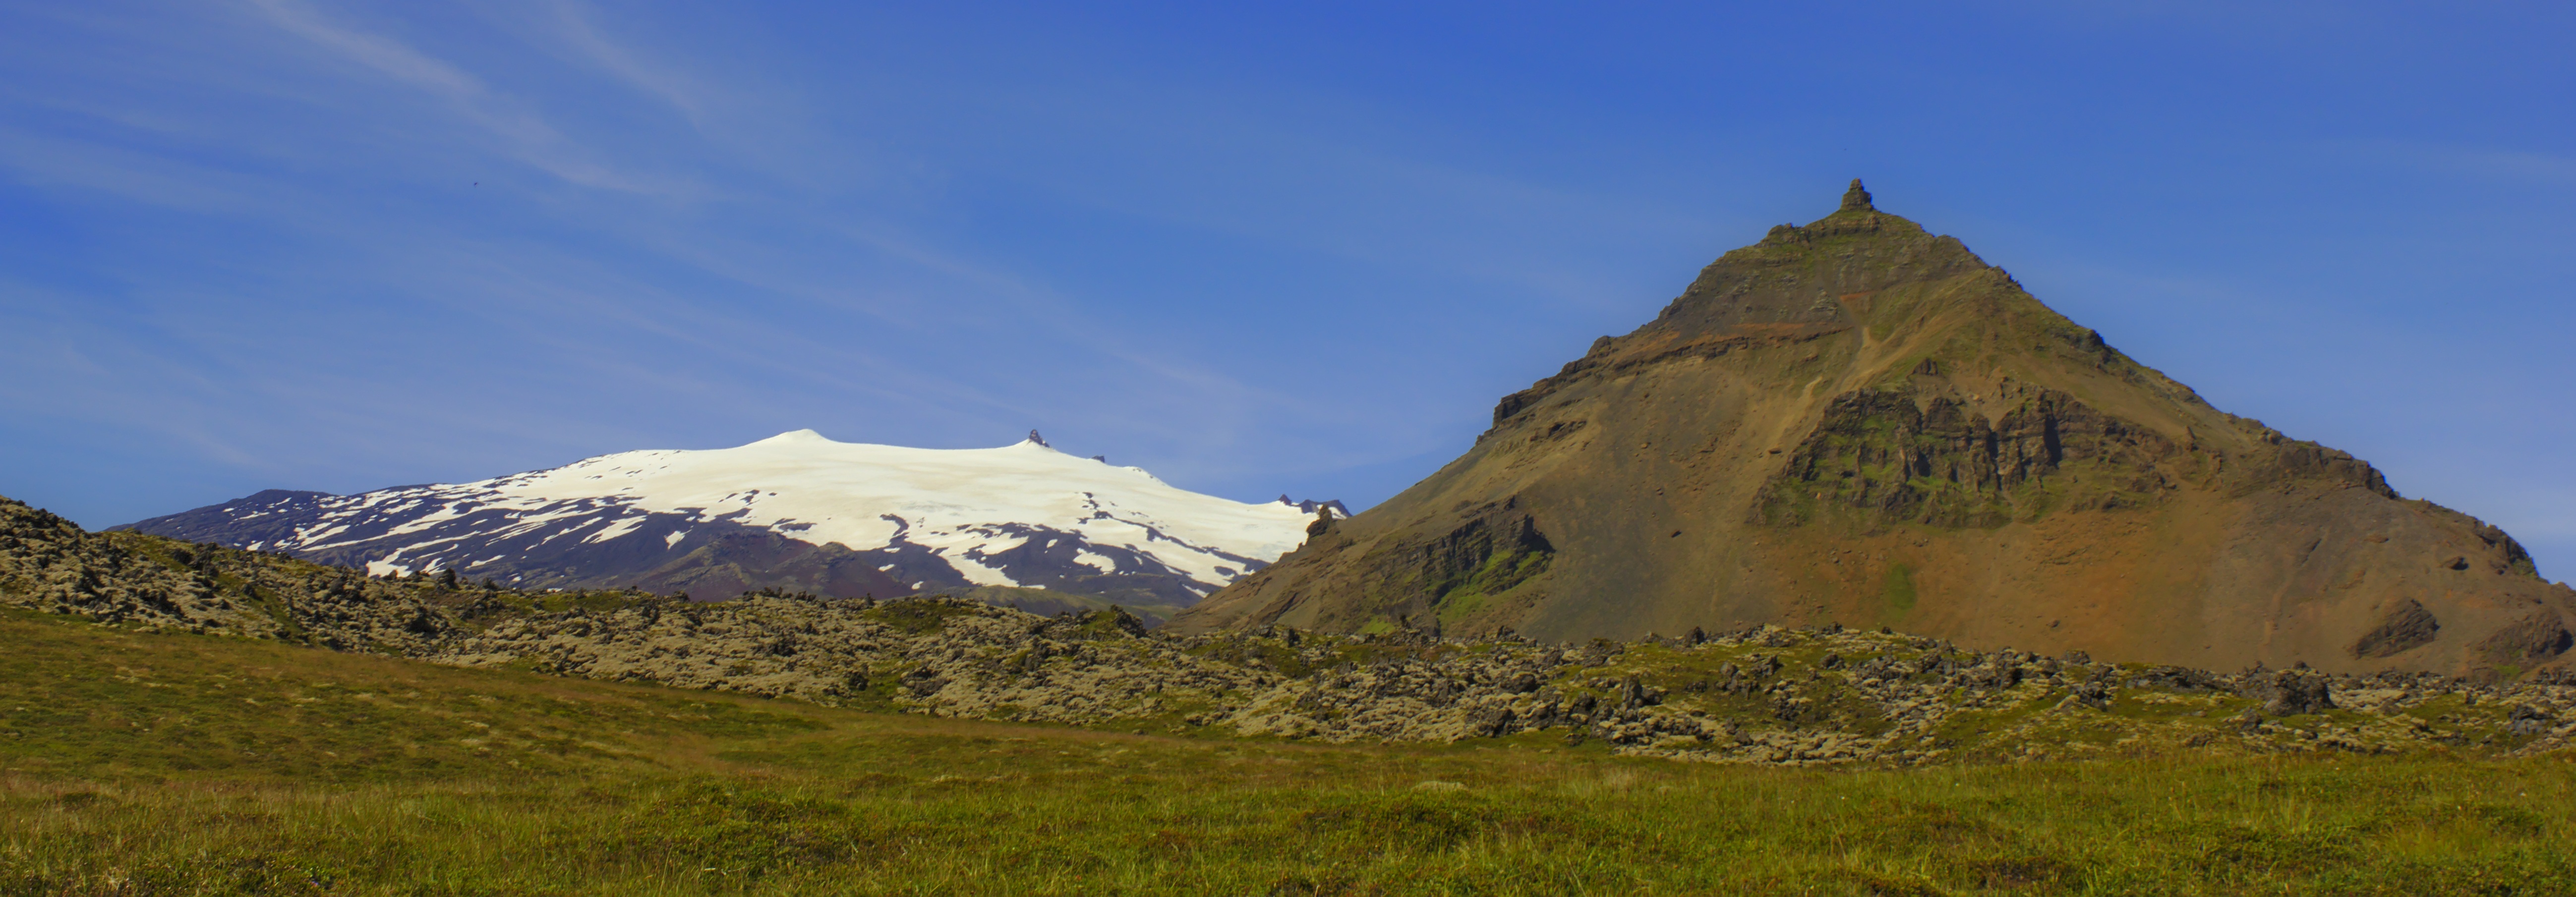
landscape, nature, wilderness, mountain, snow, meadow, prairie, hill, valley, mountain range, summer, ice, glacier, volcano, iceland, terrain, national park, ridge, plain, outdoors, alps, grassland, badlands, plateau, fell, ecosystem, butte, landform, geographical feature, mountainous landforms